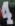
Number: 4